Beeldenstorm

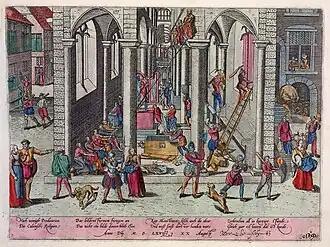
Print of the destruction in the Church of Our Lady in Antwerp, the "signature event" of the Beeldenstorm, 20 August 1566, by Frans Hogenberg

Beeldenstorm in Dutch and Bildersturm in German (roughly translatable from both languages as 'attack on the images or statues') are terms used for outbreaks of destruction of religious images that occurred in Europe in the 16th century, known in English as the Great Iconoclasm or Iconoclastic Fury. During these spates of iconoclasm, Catholic art and many forms of church fittings and decoration were destroyed in unofficial or mob actions by Calvinist Protestant crowds as part of the Protestant Reformation. Most of the destruction was of art in churches and public places.